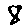
Label: 8